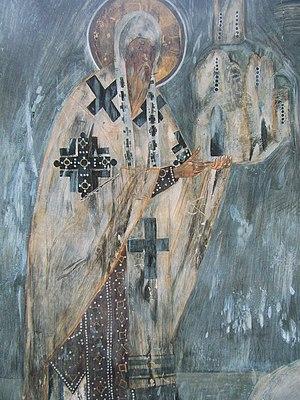
Fresque du mur sud copie au Musée russe de Saint Petersbourg de l'archevâque Moïse , ,fresque de Vololoto 1380
L'église de la Dormition-sur-les-Champs de Volotovo est un édifice religieux situé dans le village de Volotovo dans l'oblast de Novgorod à deux kilomètres à l'Est du centre de Veliki Novgorod. Elle fait partie du Musée national des arts de la région de Novgorod comme une des plus anciennes de l'architecture en pierre de Novgorod. Ses fresques uniques du XIVᵉ siècle ont malheureusement été très abimées par les combats qui se sont déroulés durant la Grande Guerre patriotique. C'est un exemple frappant des dégâts provoqués aux chefs-d'œuvre artistiques par les guerres, partout dans le monde. Il faut remarquer que Louis Réau regrettait le piètre état de conservation de fresques d'une telle valeur artistique au début du siècle